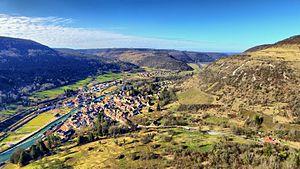
Panorama sur le village depuis Châteauneuf
Vuillafans est une commune française située dans le département du Doubs en région Bourgogne-Franche-Comté.